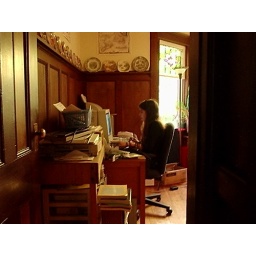
Sarah at the computer in the dining room.